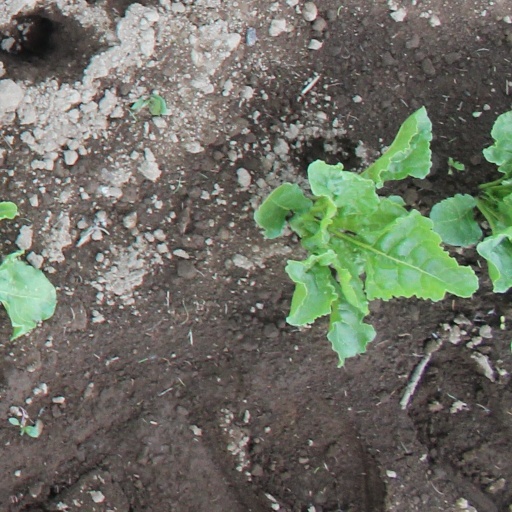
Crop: sugar beet